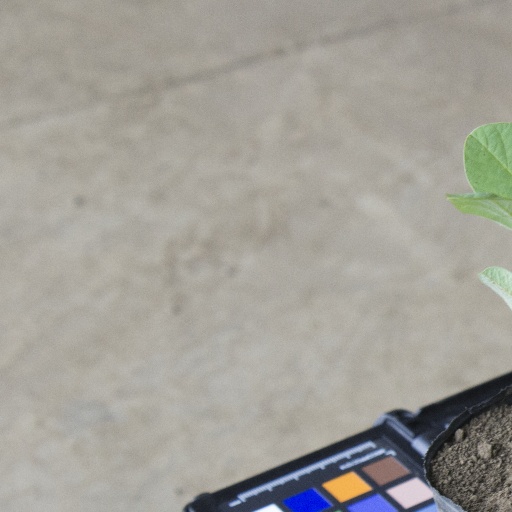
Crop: soybean